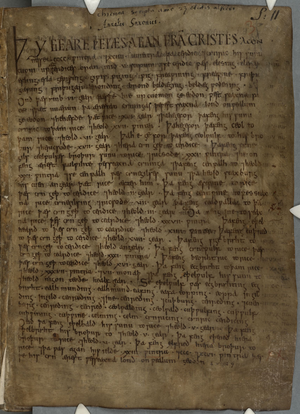
La Chronique anglo-saxonne est un ensemble d'annales en vieil anglais relatant l'histoire des Anglo-Saxons. Leur rédaction débute dans le royaume de Wessex sous le règne d'Alfred le Grand, à la fin du IXᵉ siècle. De multiples copies des annales sont distribuées aux monastères d'Angleterre et ensuite mises à jour indépendamment les unes des autres.